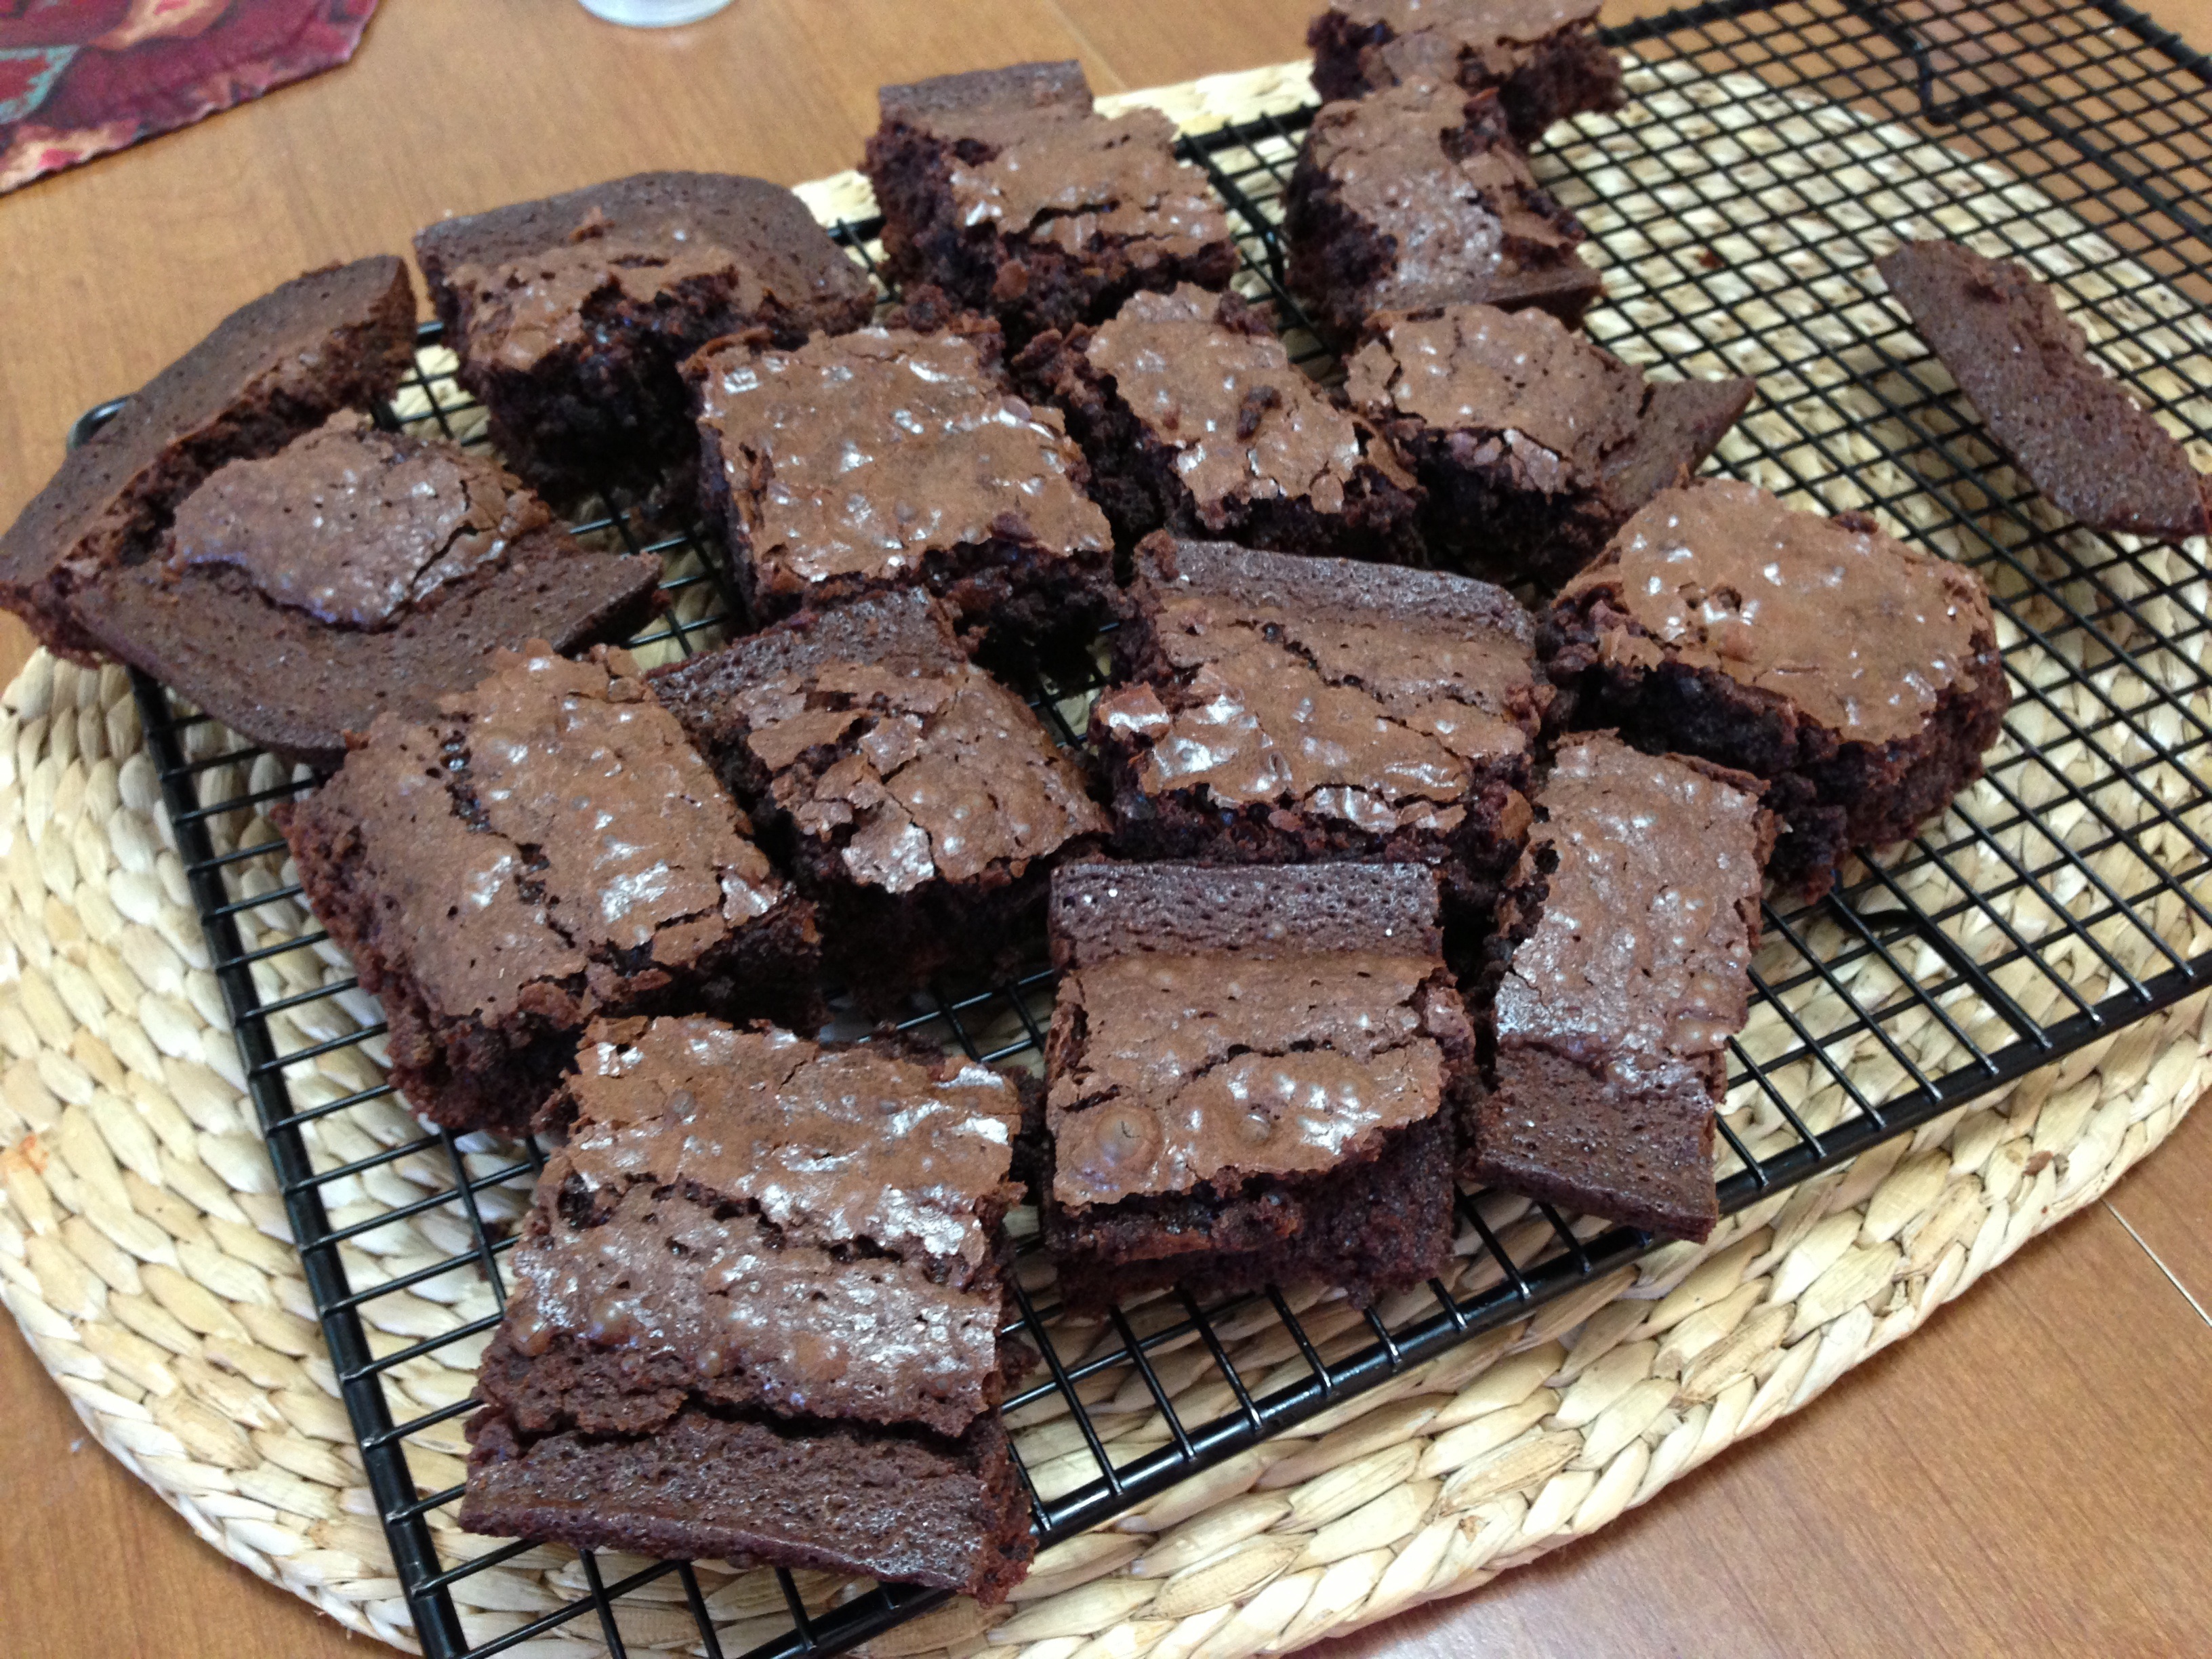
sweet, dish, food, cooking, produce, chocolate, baking, dessert, cuisine, delicious, homemade, bakery, fudge, chocolate cake, bake, cocoa, brownie, brownies, snack food, chocolate brownie